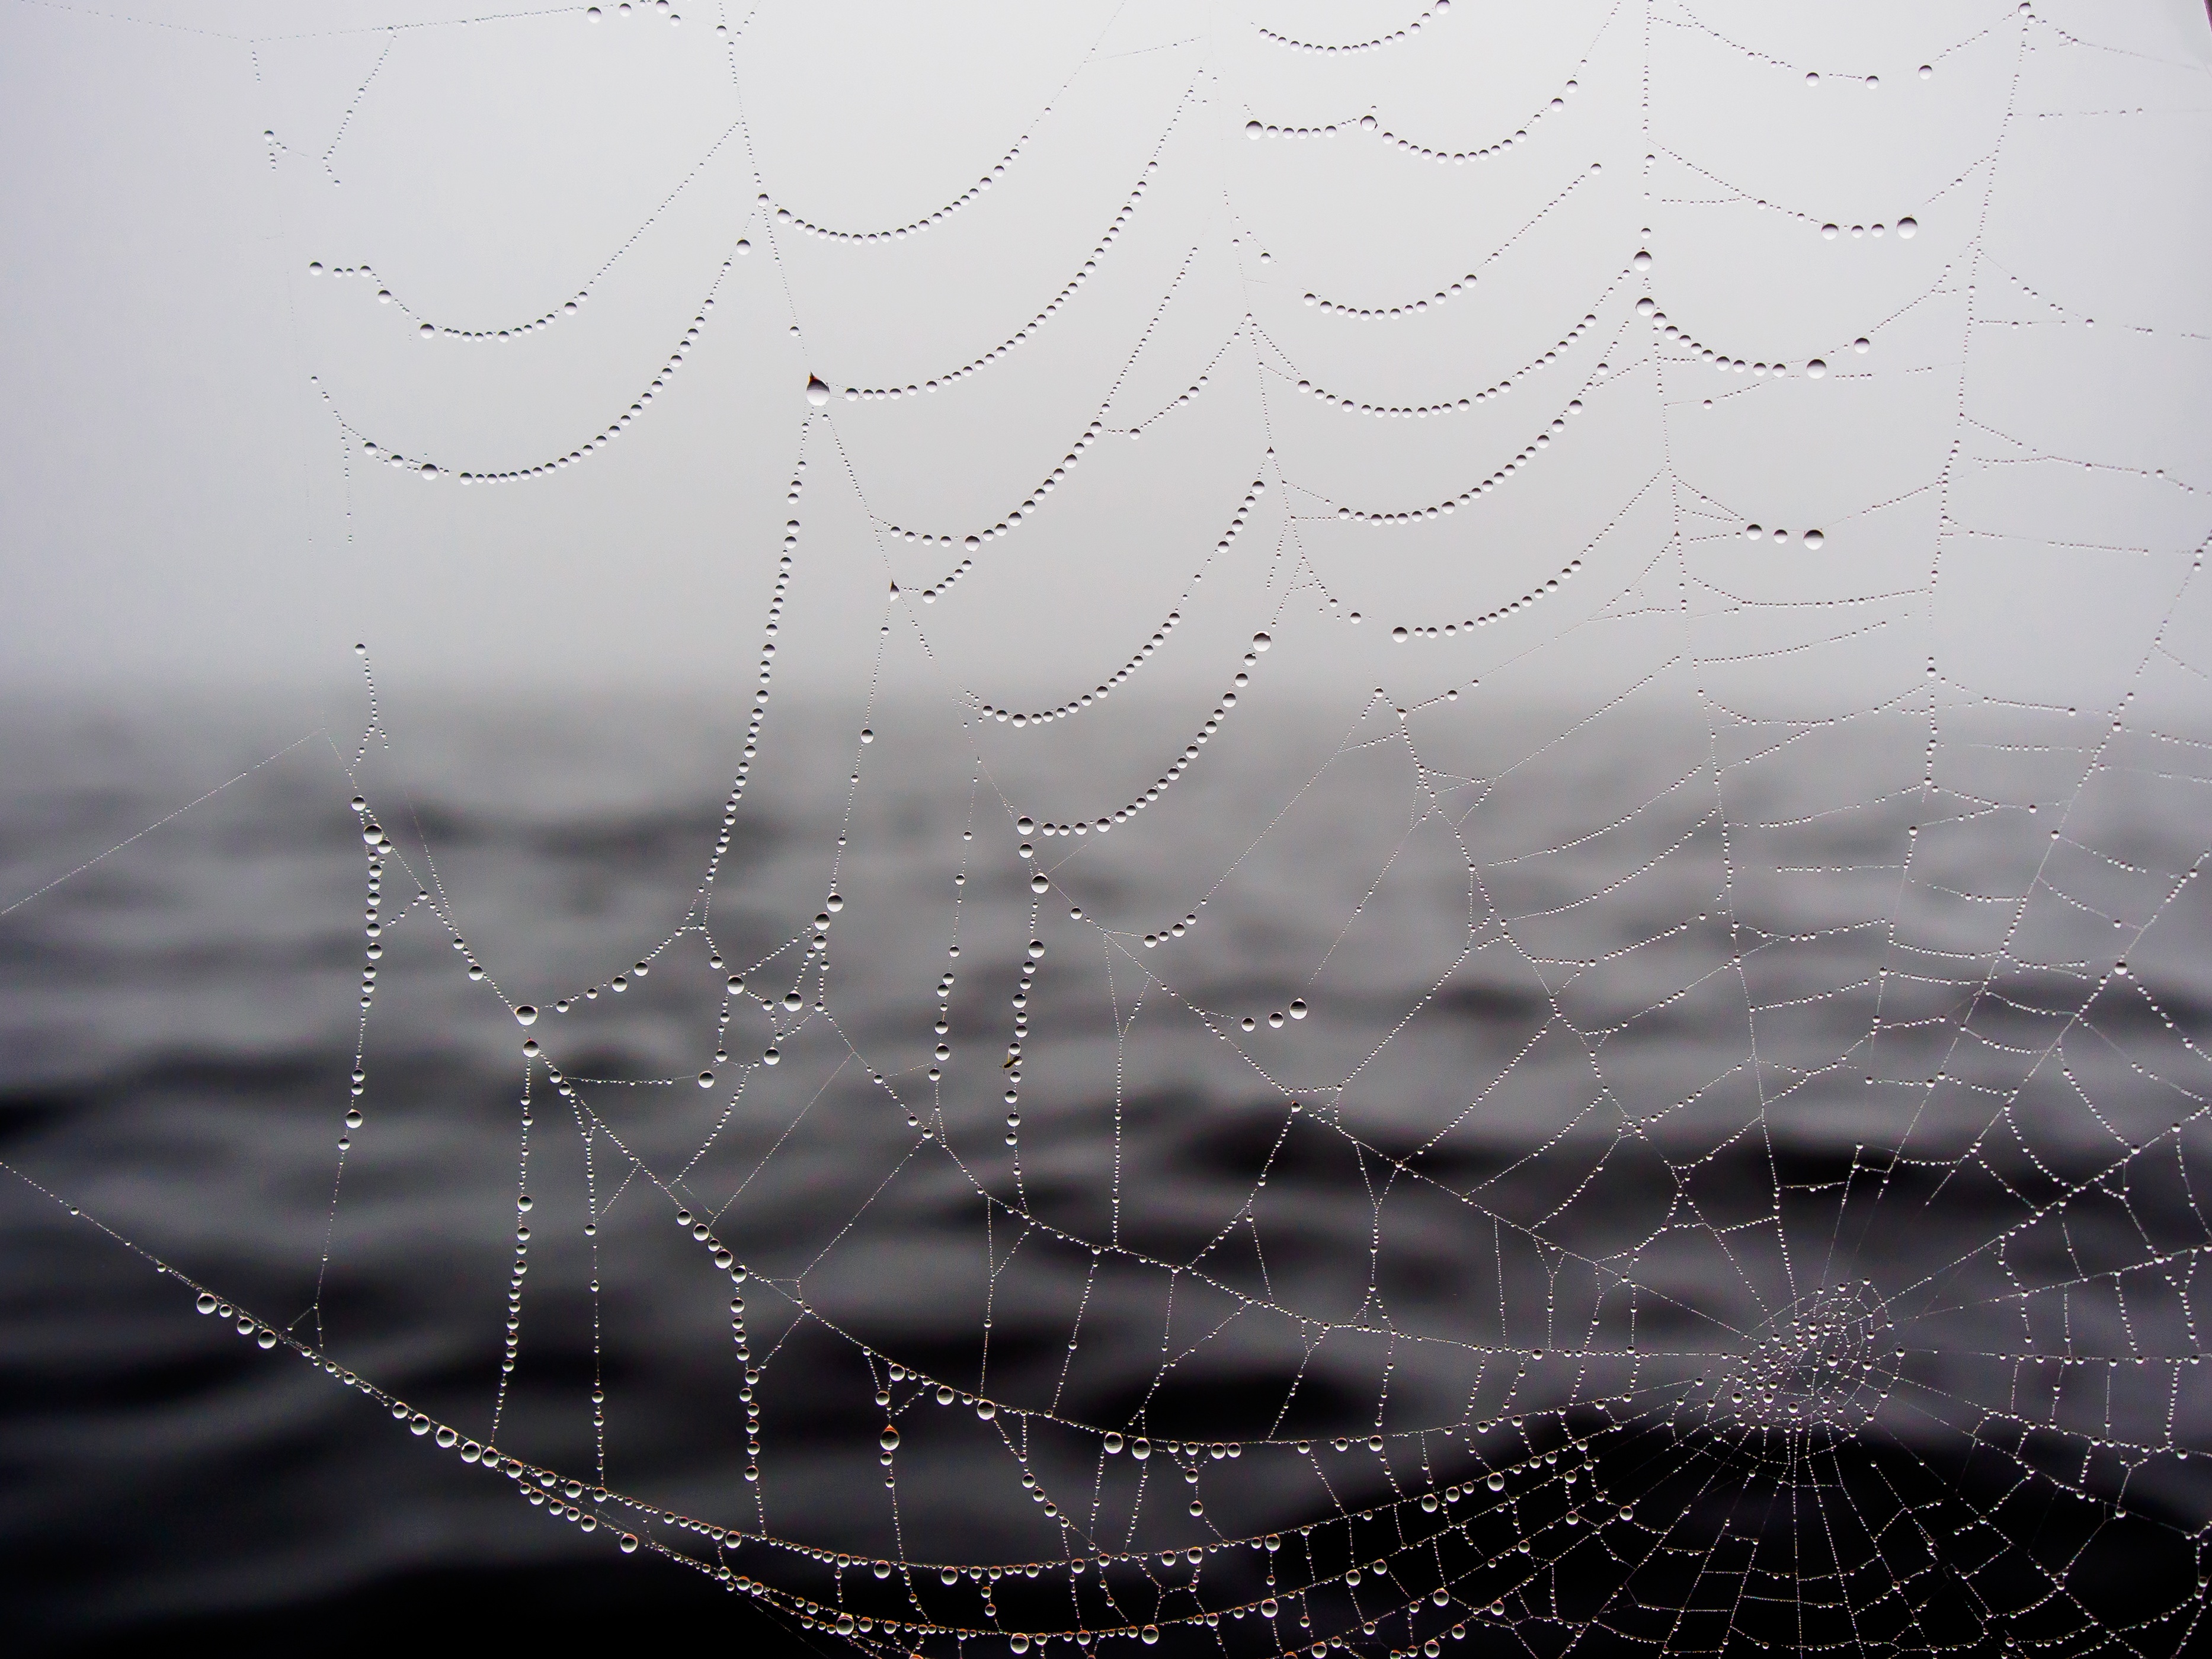
water, drop, dew, wave, line, monochrome, material, invertebrate, spider web, spider, moisture, freezing, macro photography